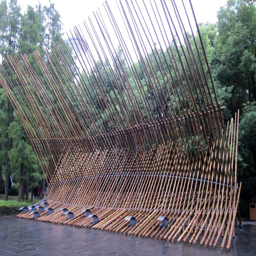
this giant bamboo sculpture was neat to look at , but i have no idea what it was .